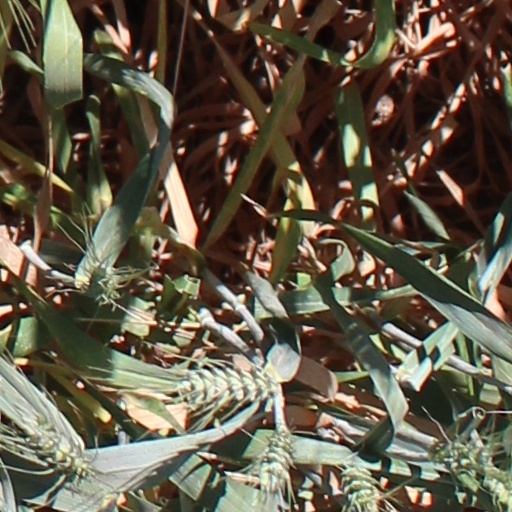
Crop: wheat